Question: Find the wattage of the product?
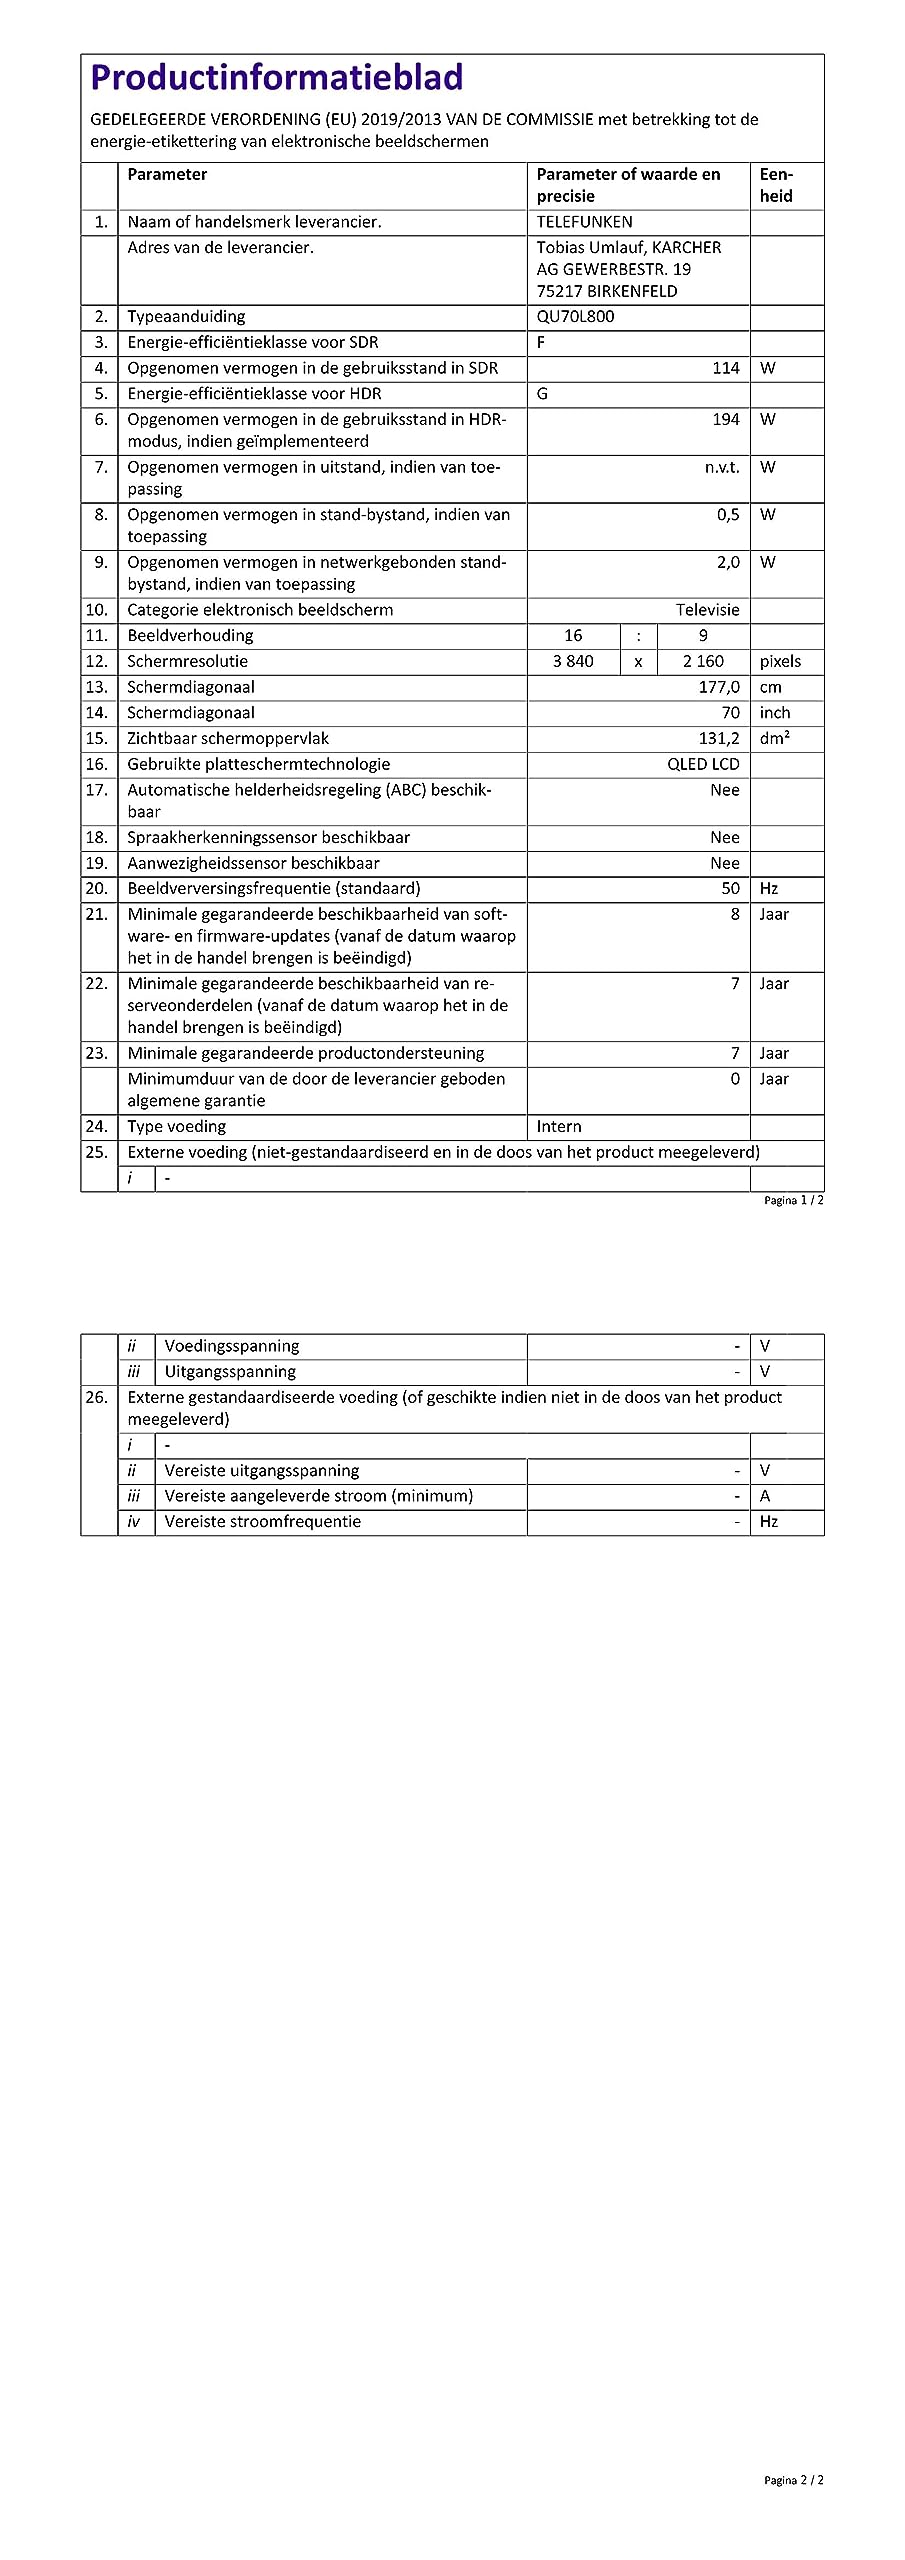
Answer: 194.0 watt